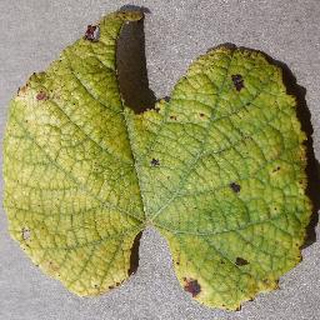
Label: grape_leaf_blight